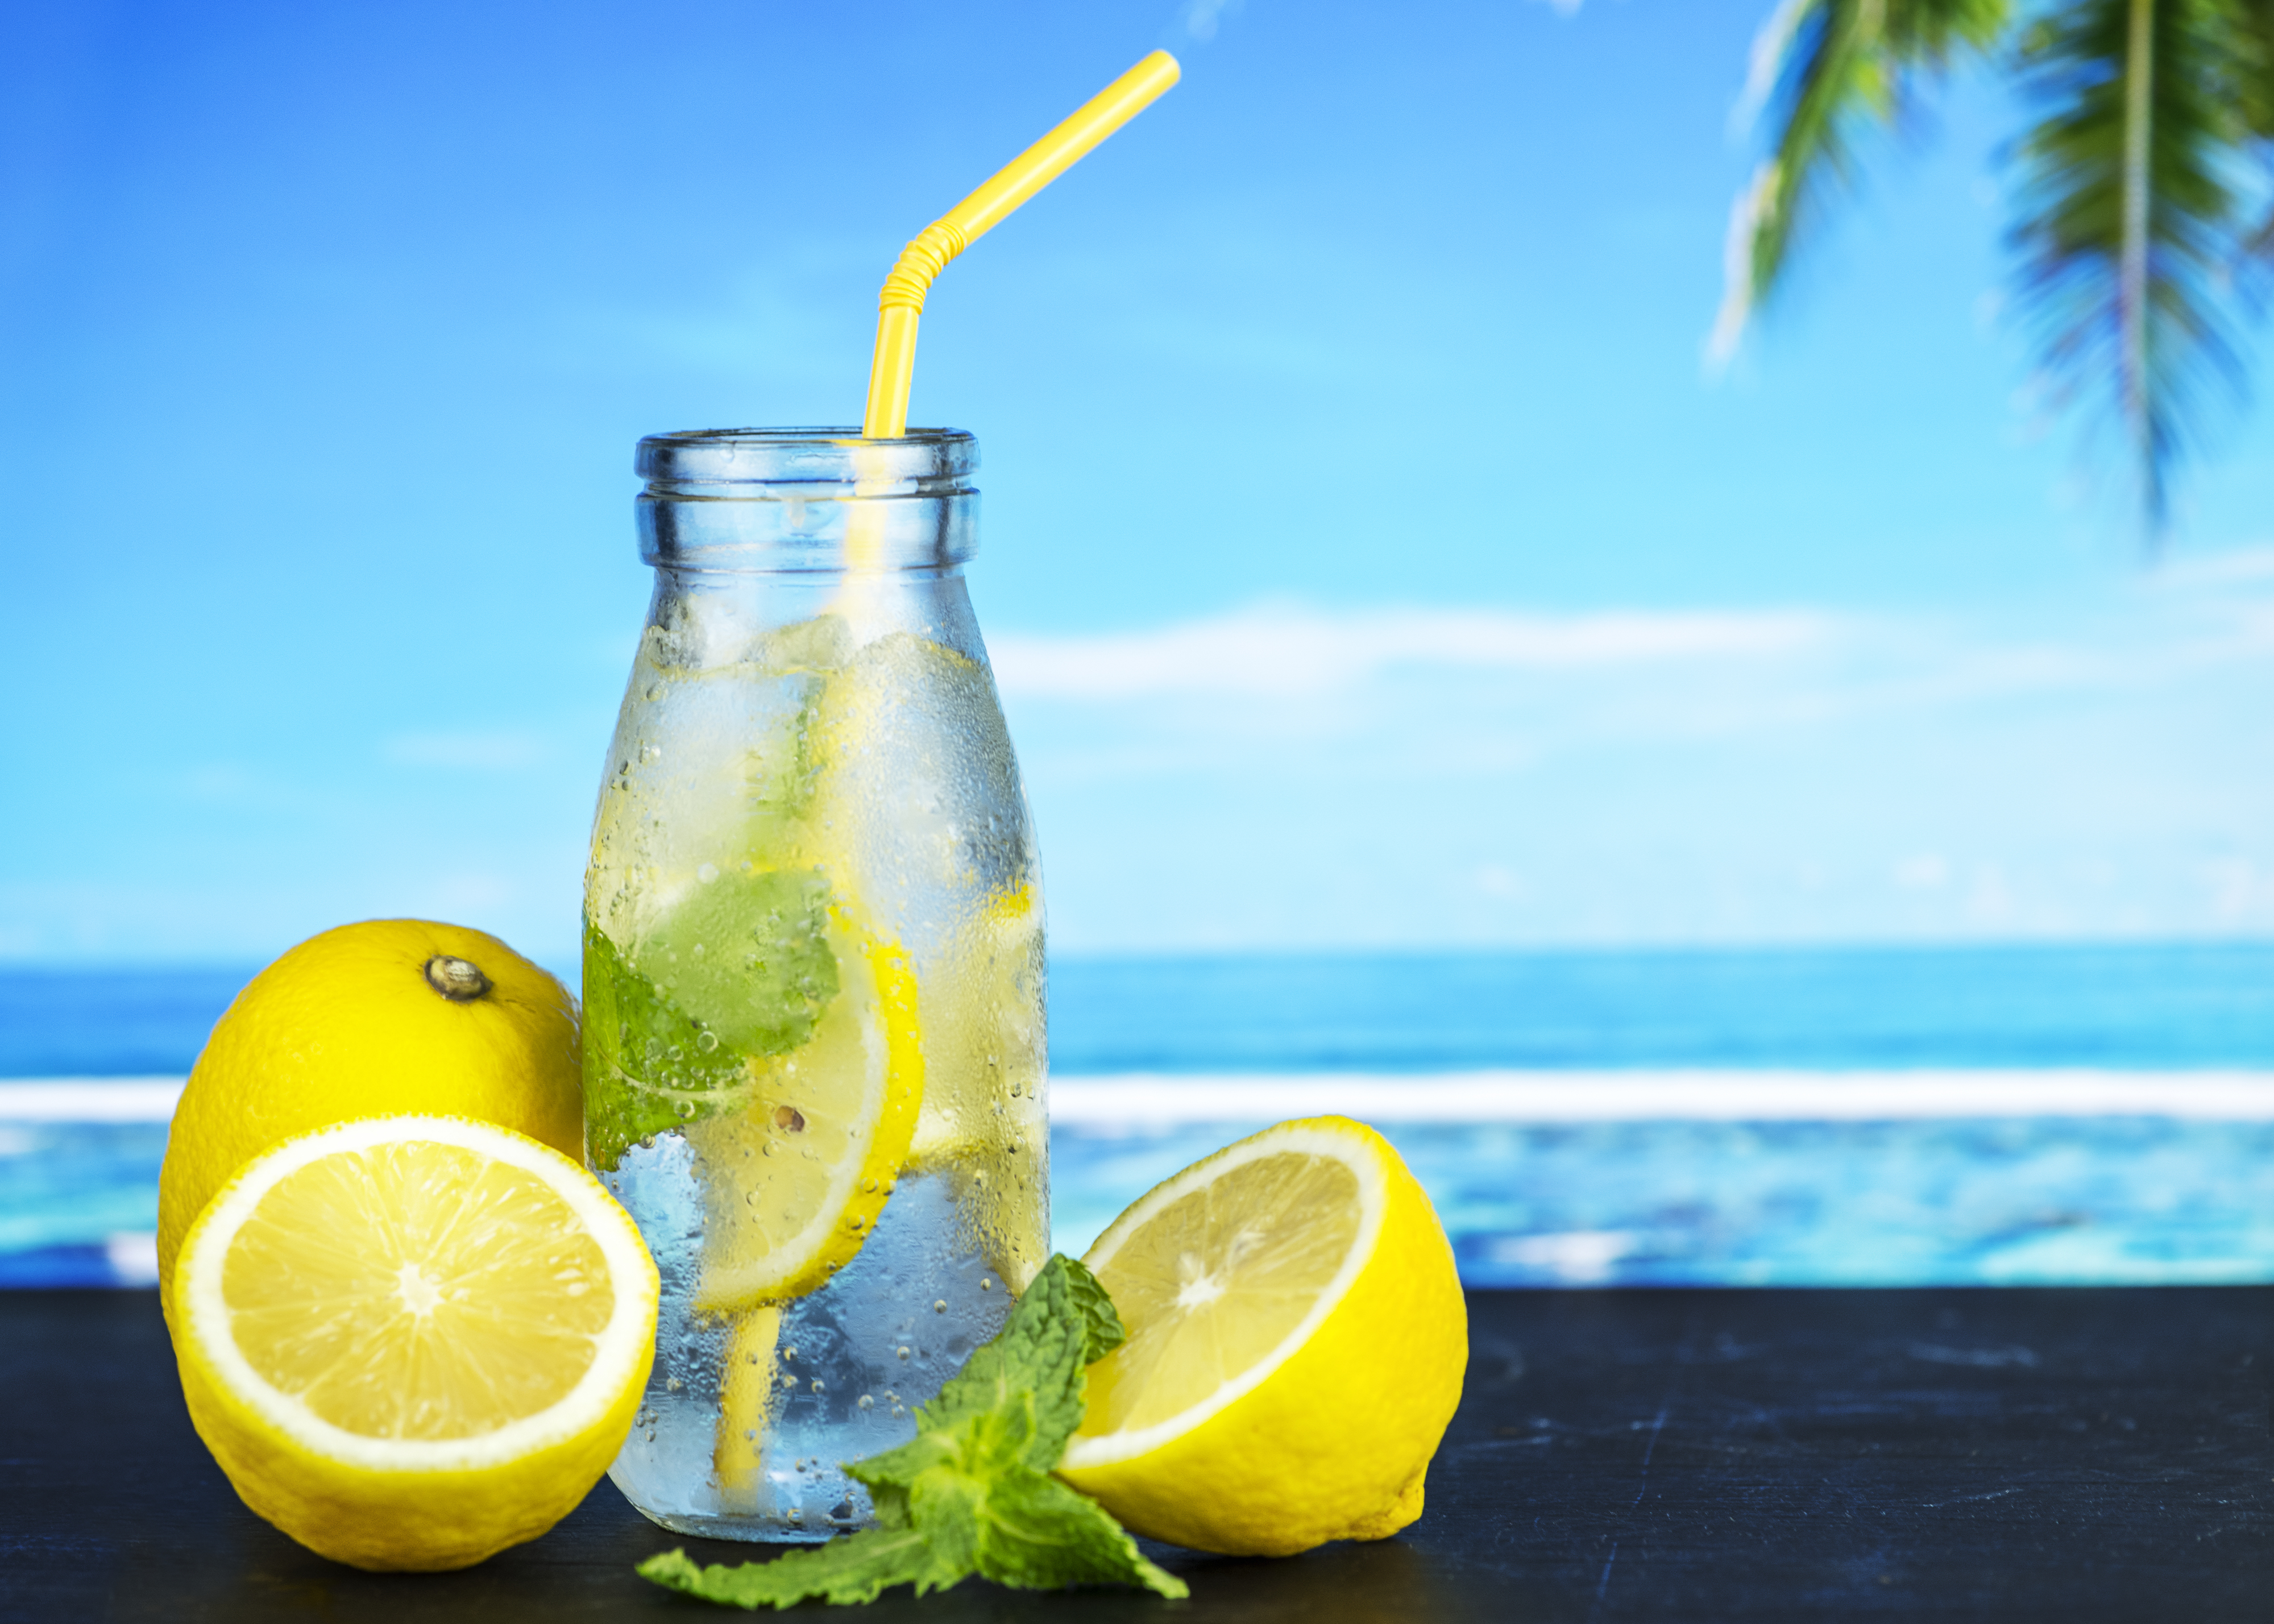
antioxidant, beach, beverage, closeup, cold water, dehydration, detox, detox drink, detox water, drink, drinking, flavored, food photography, fresh, freshness, fruit, fruit flavored water, fruit infused water, healthcare, healthy, herb, homemade, hydrated, infused water, ingredients, juice, lemon, lemon and mint soda, macro, menu, metabolism boosting, mint, natural, nutrients, nutritious, organic, recipe, refreshing, refreshment, rehydration, soda, sparkling, summer, summertime, tasty, thirsty, vitamin, water, wellbeing, wellness, yellow, lemon lime, lemon juice, lemonade, non alcoholic beverage, limeade, mojito, cocktail, lime, citrus